Färnebofjärden National Park

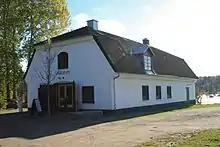
Gävleborg County is responsible for the park's visitor center

Like most of the Swedish national parks, the management and administration are divided between the Swedish environmental protection agency and the administrative council of the counties. Naturvårdsverket is charged with the proposal of new national parks, through consultation with administrative councils of the counties and municipalities; a vote of the Riksdag endorses their creation. If a park is approved, the state buys the land, through the intermediary of the Naturvårdsverket. The management of the park is then principally in the hands of the county. Despite the fact that the park of Färnebofjärden spans the territories of four counties, only the administrative council of Västmanland is responsible for the management of the park. In contrast, park's nature center is led by Gävleborg, since it is situated on Gävleborg's territory.